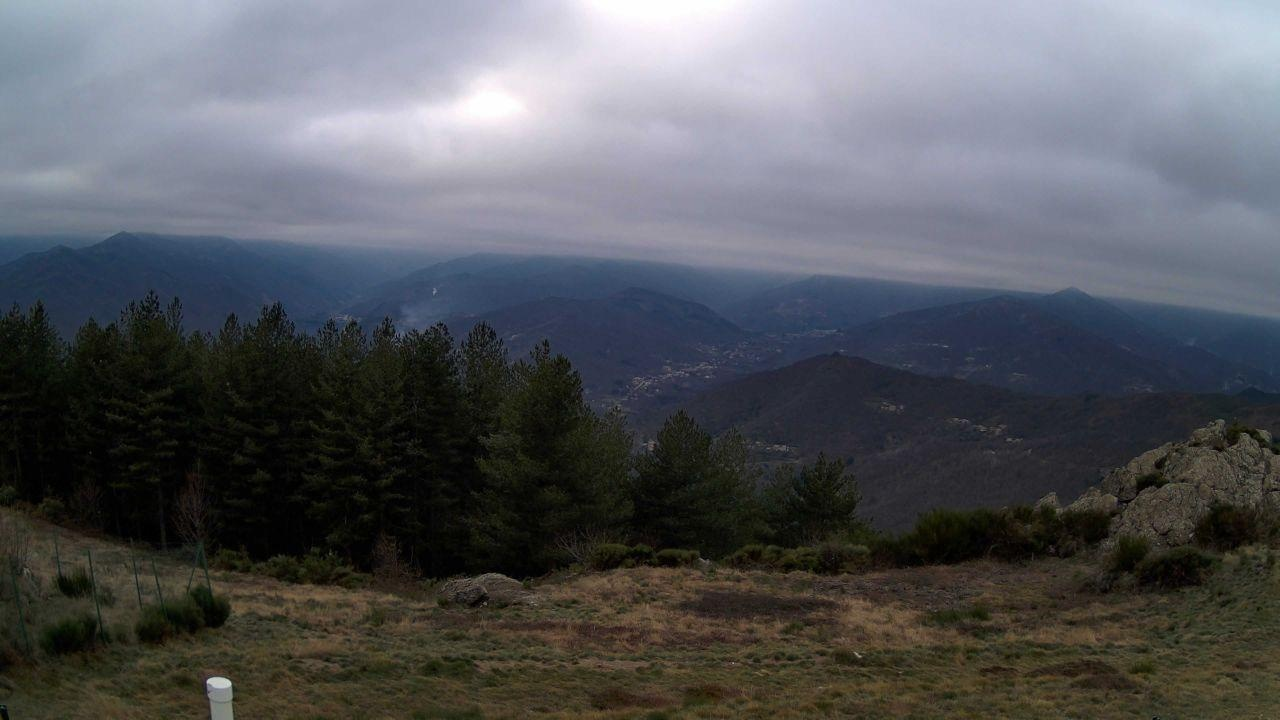
Fire: no
Smoke: yes